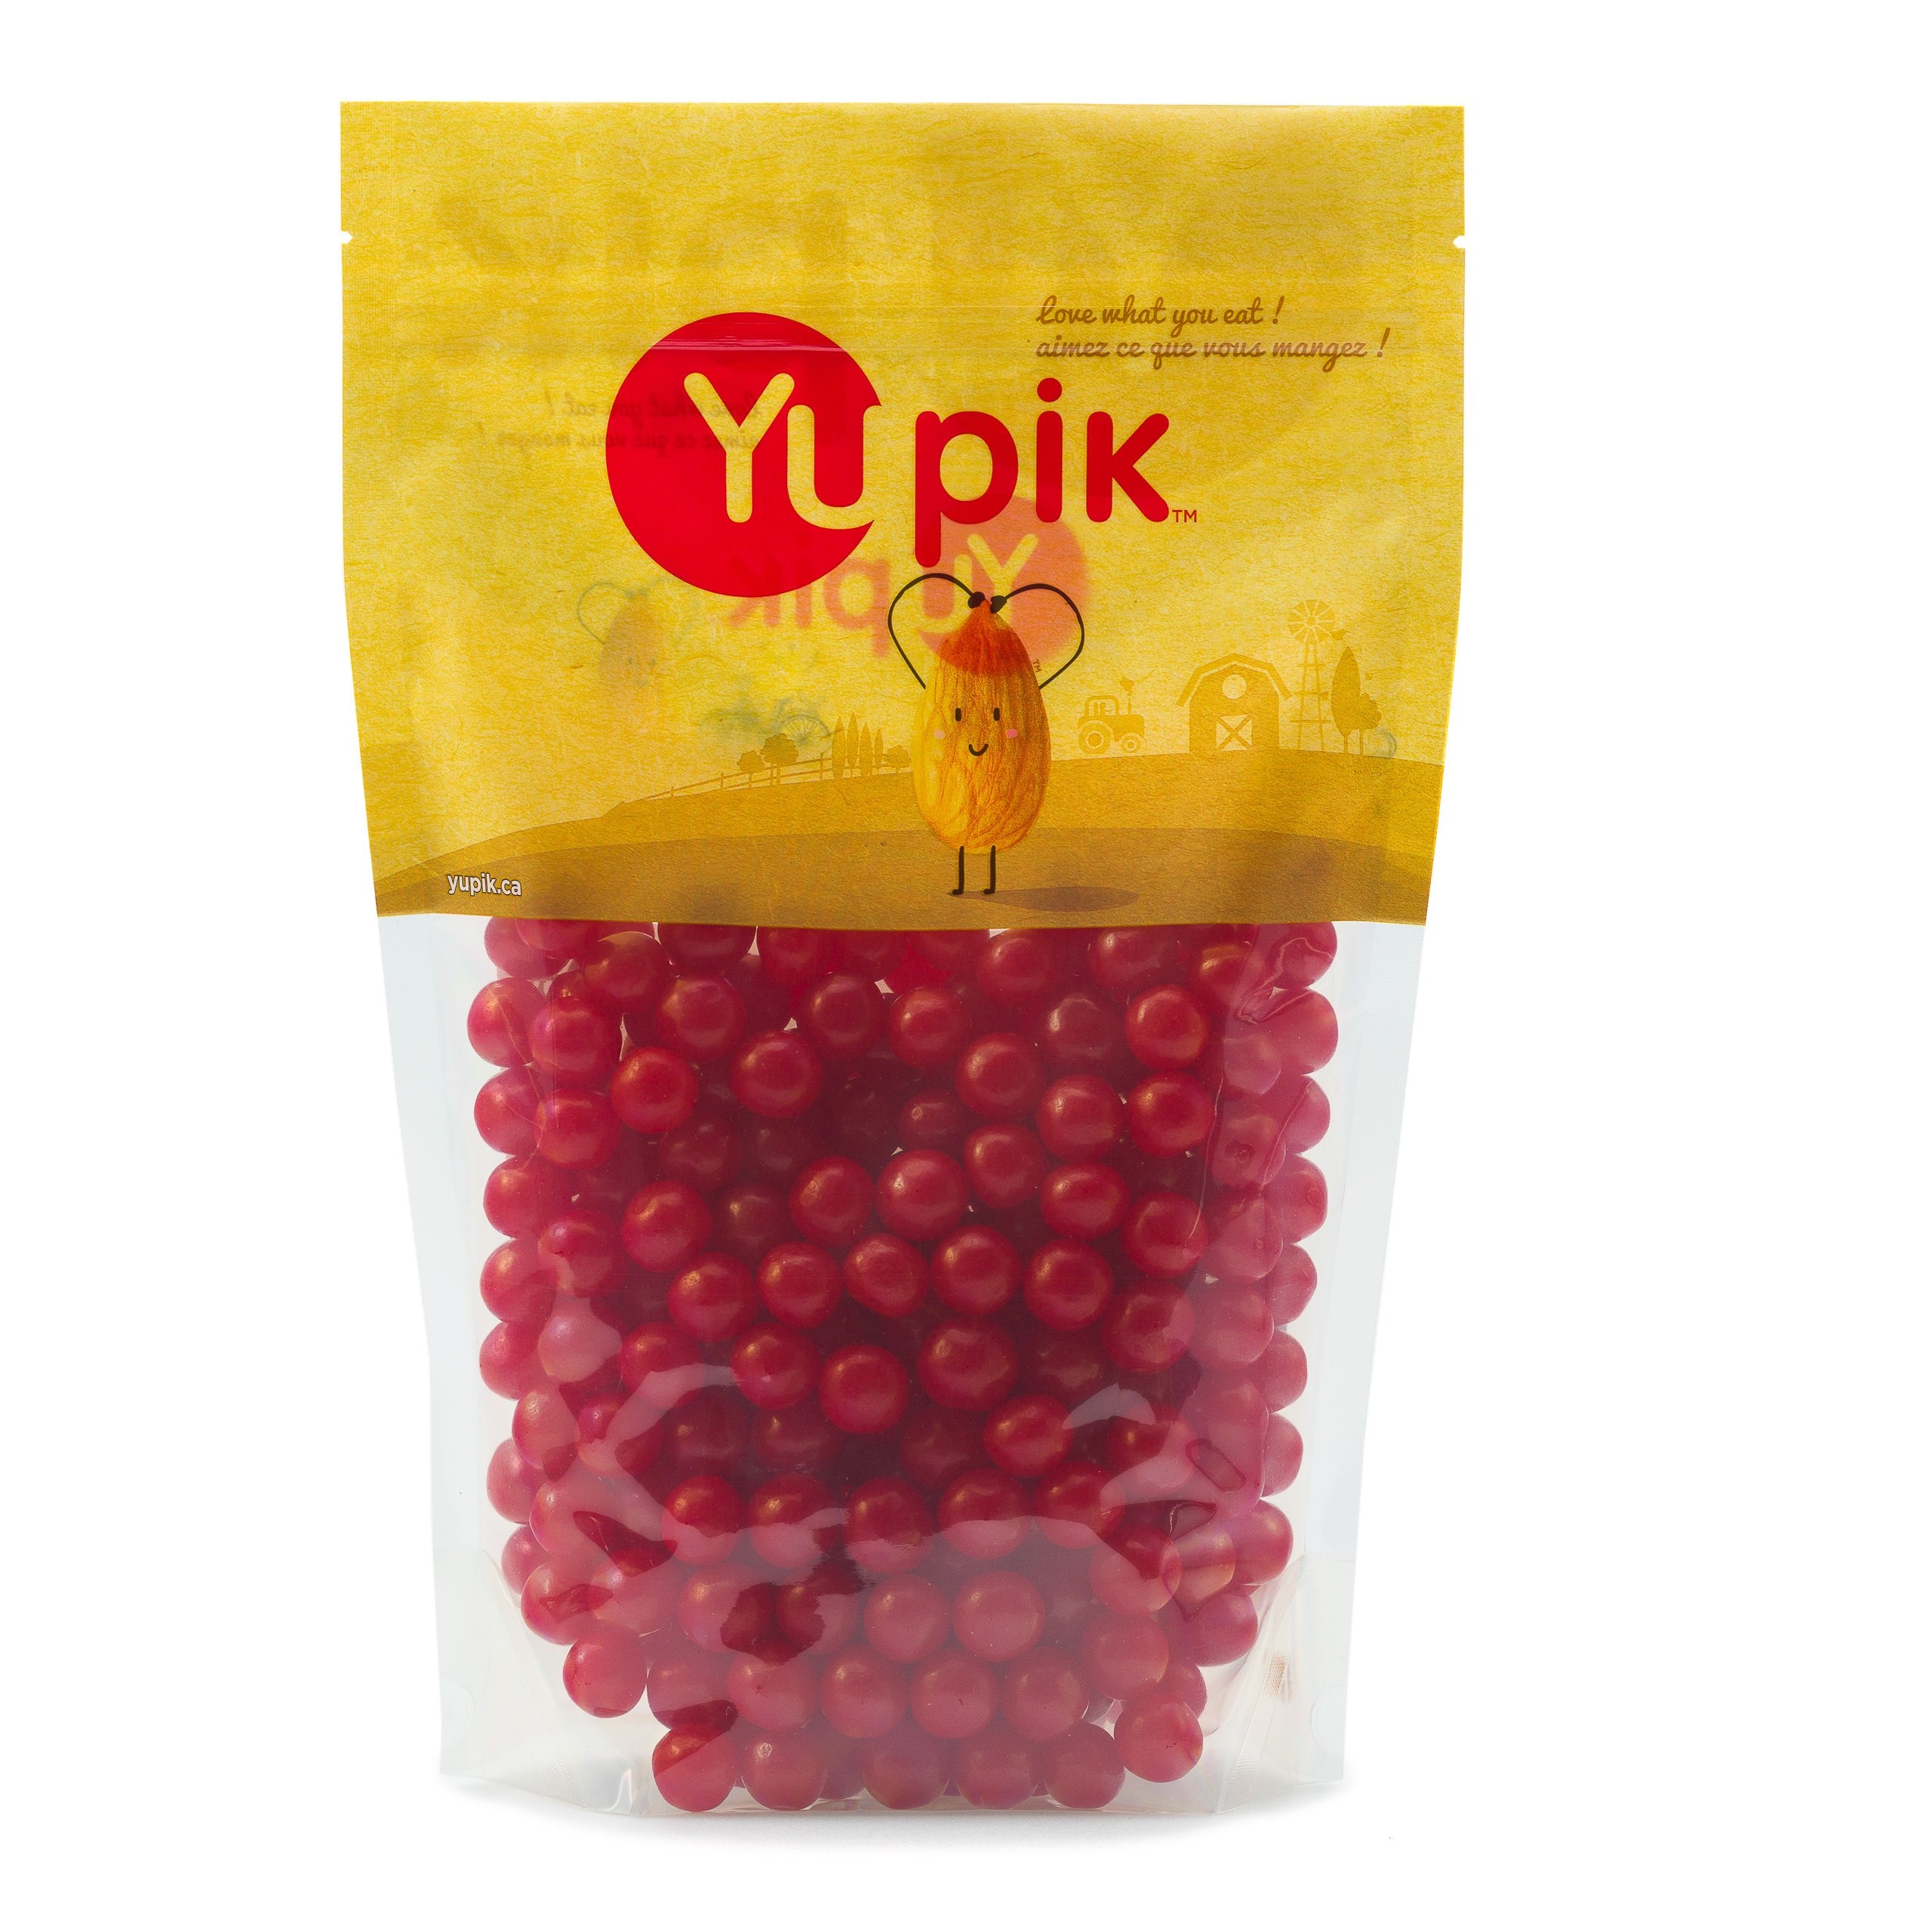
Item Name: Yupik Sour Cherry Candies, 2.2 lb (35.2 oz) , Pack of 6, Cherry-Flavored Balls, Sweet & Tart, Chewy Red Gummies, Fun Treat, Sweet Candy, Delicious Snack, Ideal for Gifting, Holidays & Decorating
Bullet Point 1: Sour cherry balls
Bullet Point 2: Chewy texture
Bullet Point 3: Sweet & tart cherry flavor
Bullet Point 4: Ideal for snacking, gifting, Halloween treats, baking and more
Value: 211.2
Unit: Ounce

Price: 25